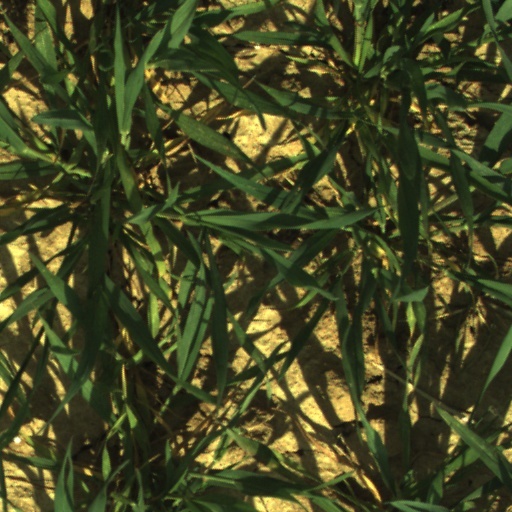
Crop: wheat